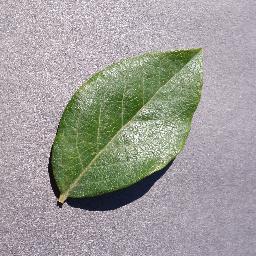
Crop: blueberry
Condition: healthy